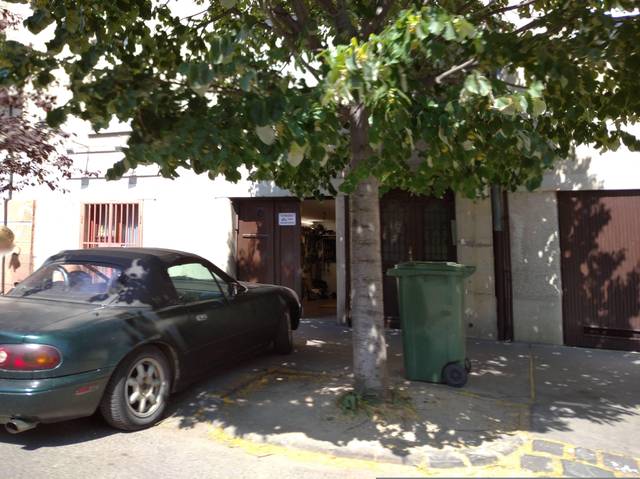
Region: Hungary
Coordinates: 47.481, 19.031